List of informally named Mesozoic reptiles

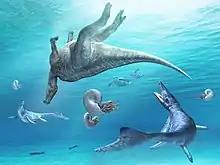
Two "Moanasaurus hobetsuensis" individuals swimming around a floating carcass of "Kamuysaurus"

"Aktisaurus" (meaning coast or shoreline lizard) is a "nomen ex dissertationae" created by Hallie Pritchett Street in their PhD thesis as a new genus to contain the species originally named "Mosasaurus conodon" (specimen AMNH 1380), which has been of uncertain classification since its naming. The phylogenetic analysis of Street did not recover "Mosasaurus" as a monophyletic genus, and erected several new genera for species previously assigned to "Mosasaurus". "Aktisaurus" was recovered as the sister taxon of "Plotosaurus" as demonstrated by the similar morphology of the carinae on their teeth.